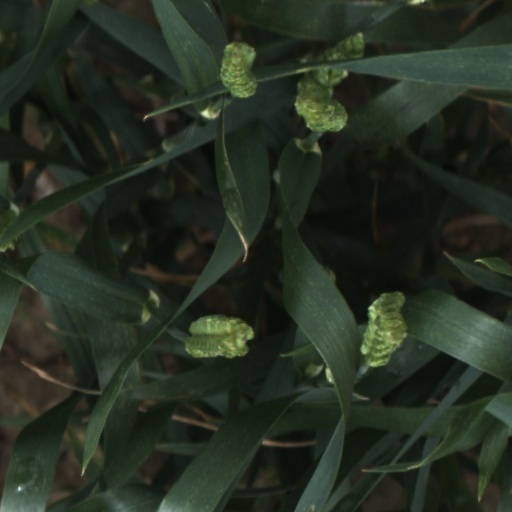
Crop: wheat